Dzeltenie Pastnieki

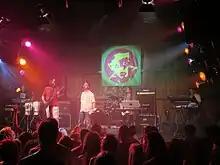
Dzeltenie pastnieki performing in LabaDaba festival in 2012 in Latvia

Dzeltenie Pastnieki are a Latvian band formed in 1979 in Riga, Latvia. Their name means "the yellow postmen" in Latvian, and is sometimes abbreviated to DzP. They were among the pioneers of new wave as well as reggae in the former Soviet Union. The music has ranged from guitar/bass/drums-based post-punk to minimal synthpop to experimental tape manipulation.